The Uninhibited

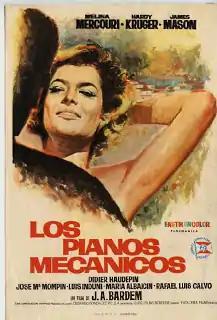
Theater poster for the film

The Uninhibited is a 1965 Spanish film directed by Juan Antonio Bardem, and starring Melina Mercouri, James Mason, and Hardy Kruger. It was entered into the 1965 Cannes Film Festival.